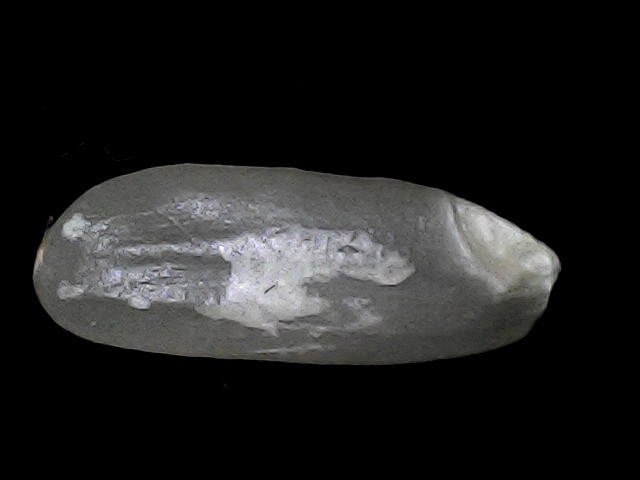
Rice variety: BD30